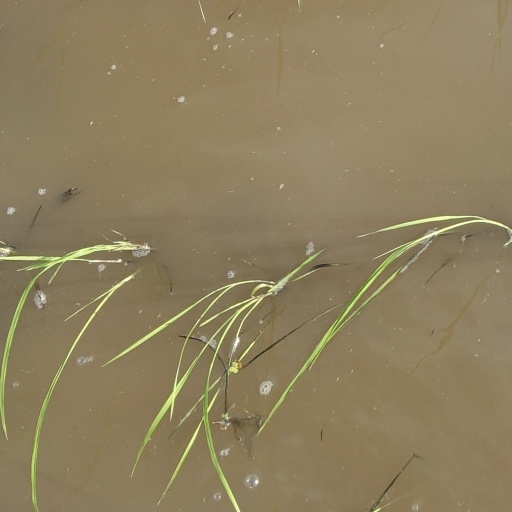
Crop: rice